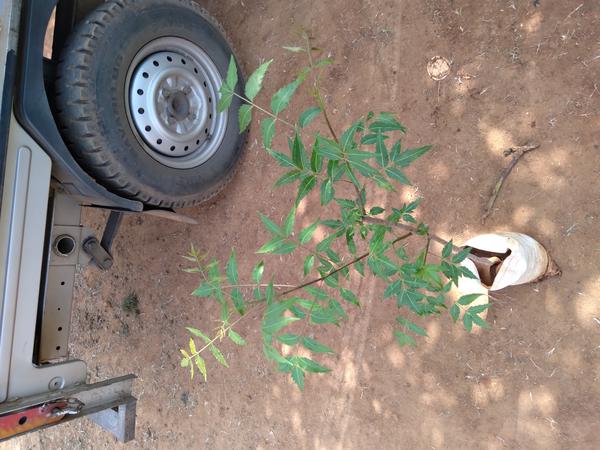
Plant: Neem